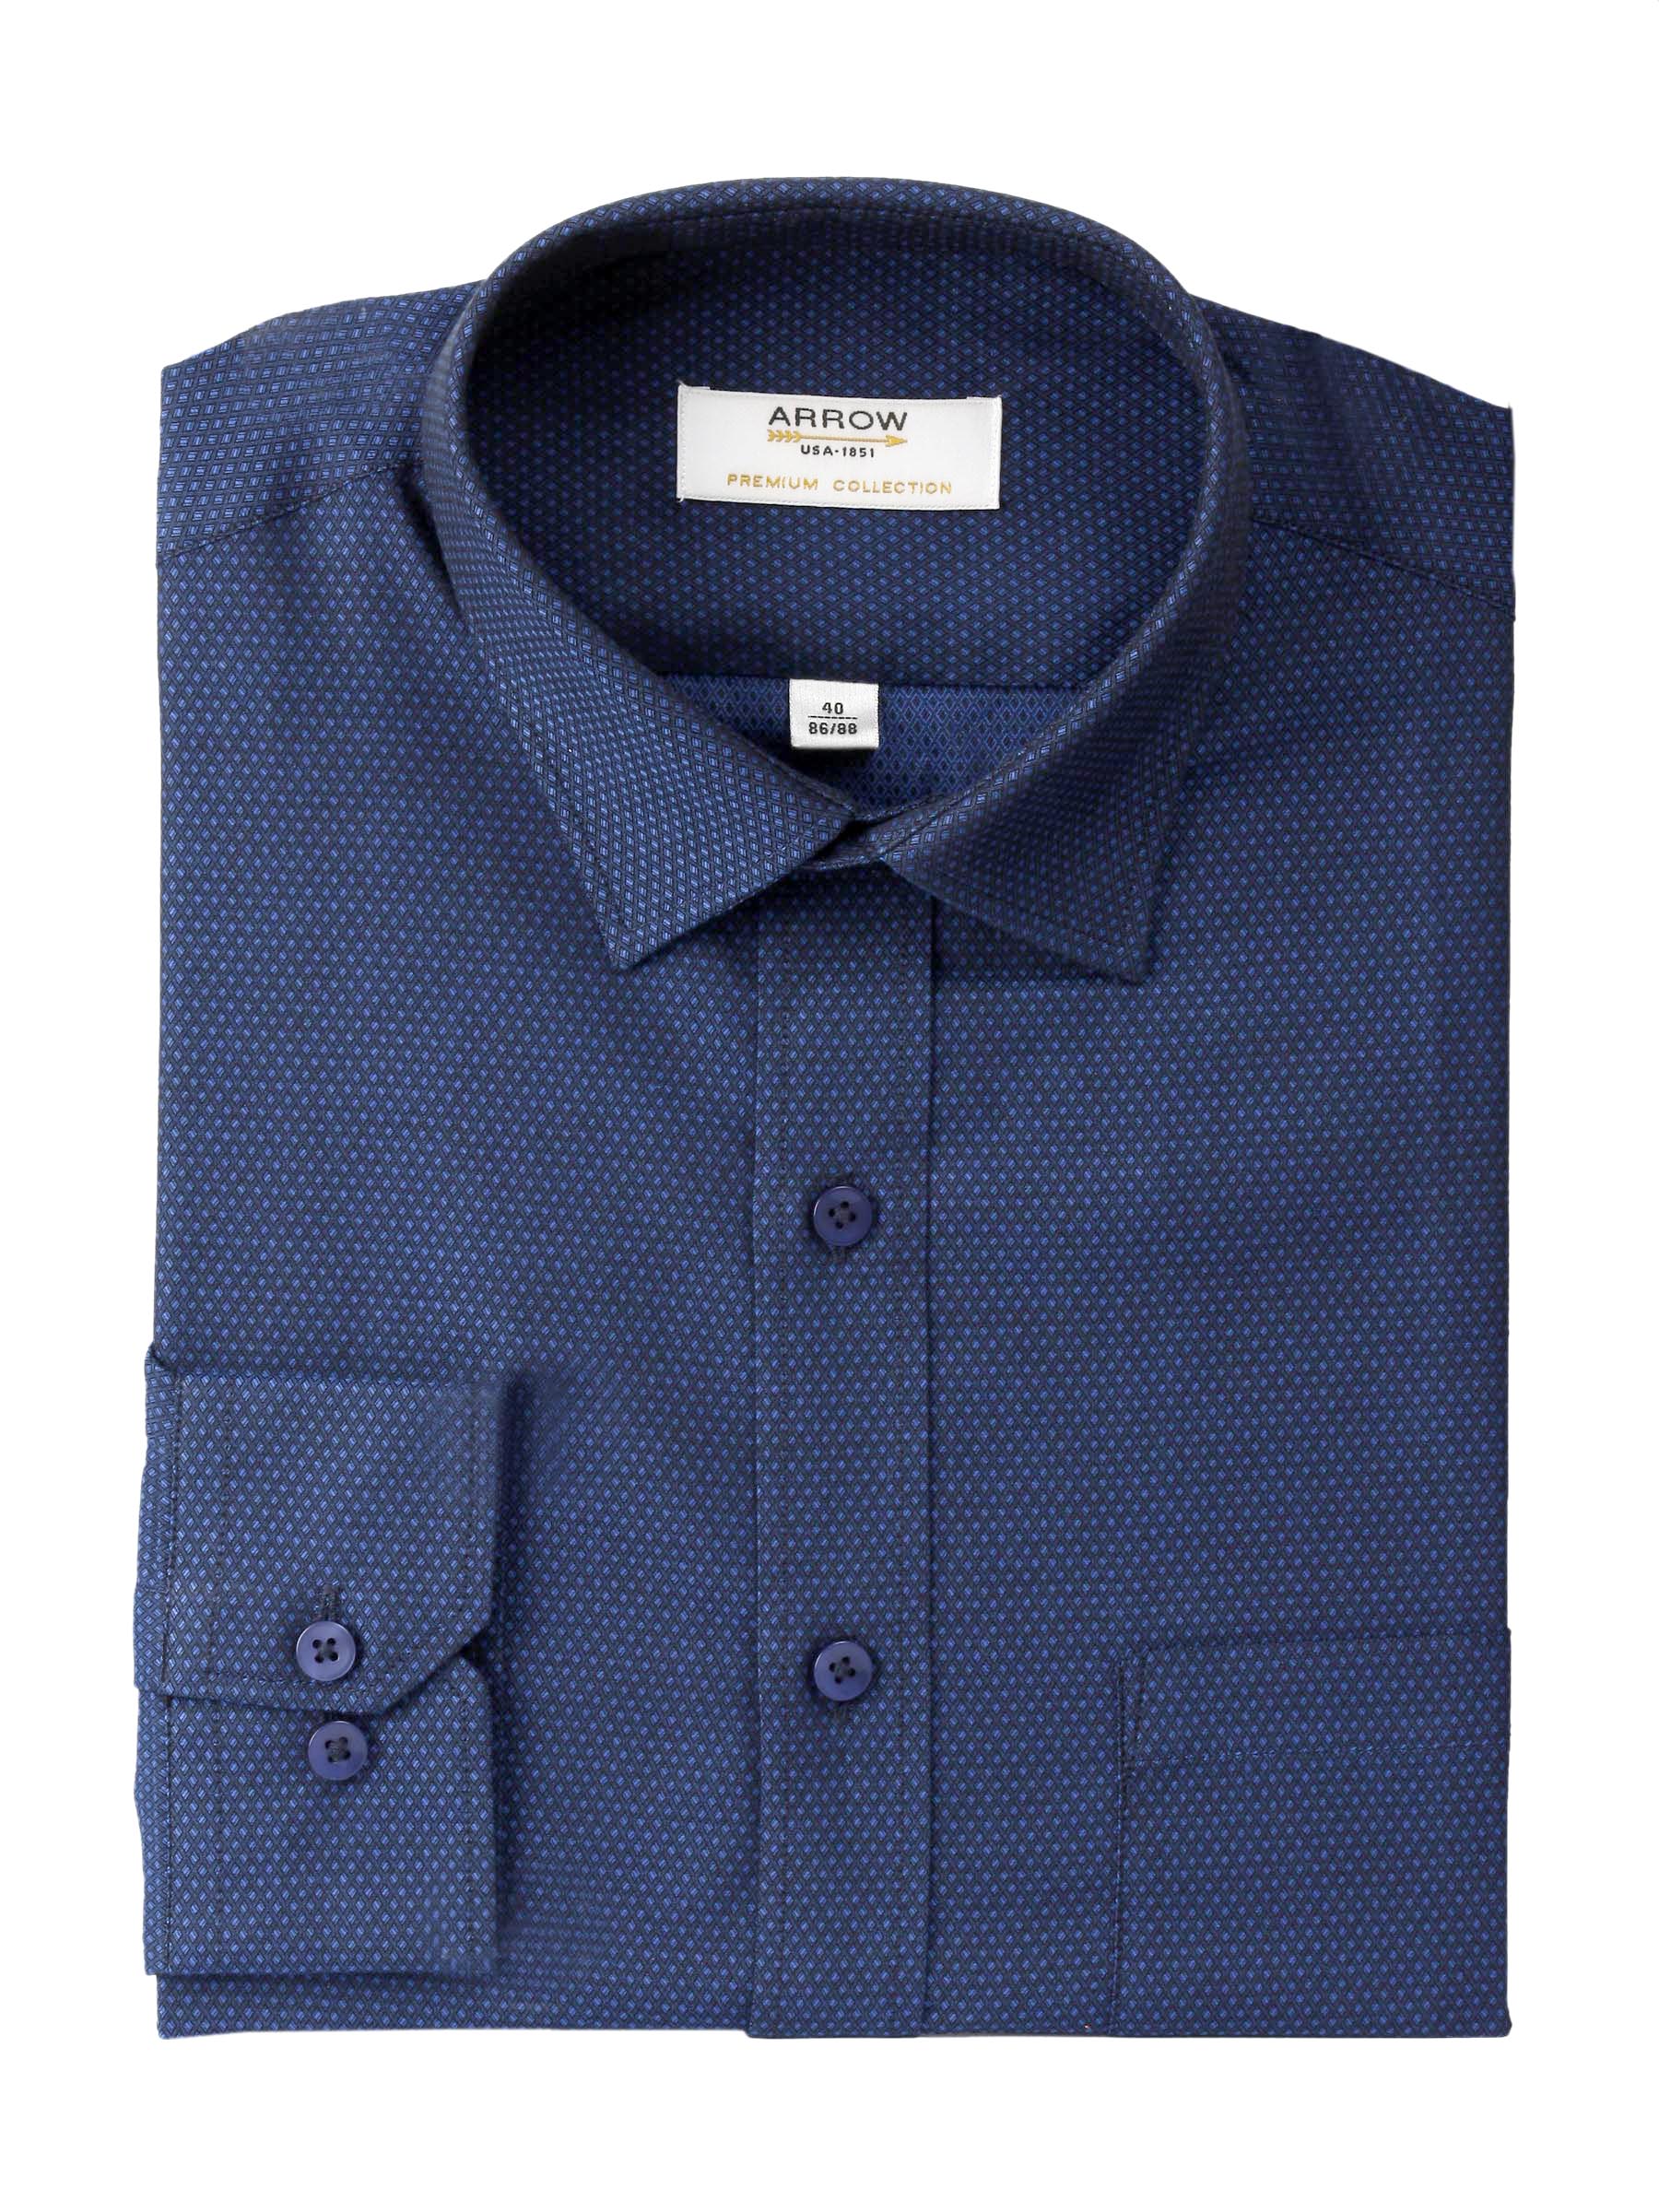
Arrow Men Solid Navy Blue Slim Fit Shirt
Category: Apparel / Topwear / Shirts
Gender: Men
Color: Navy Blue
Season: Fall 2011
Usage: Formal